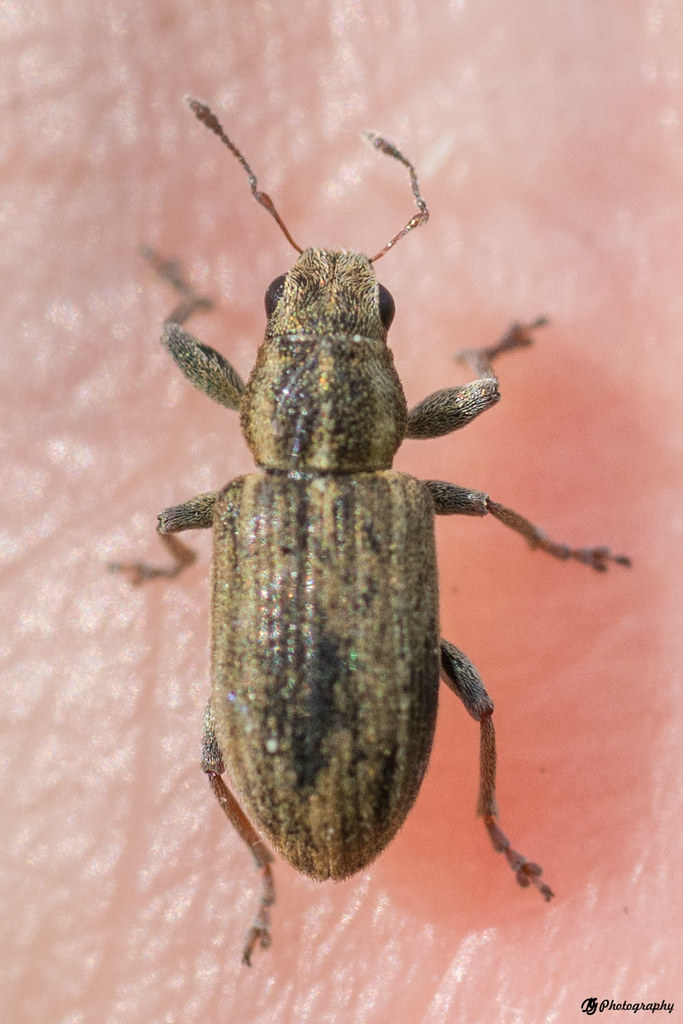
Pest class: pea_leaf_weevil